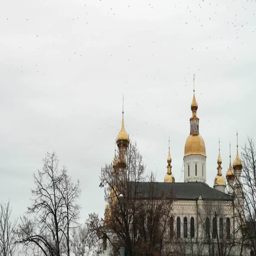
birds flying on a windy cloudy day